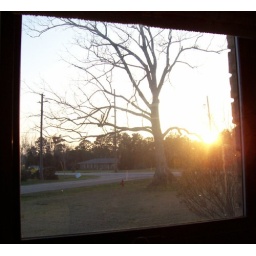
We have a bay window in the kitchen, where the eating area is. These are the views we see every day.